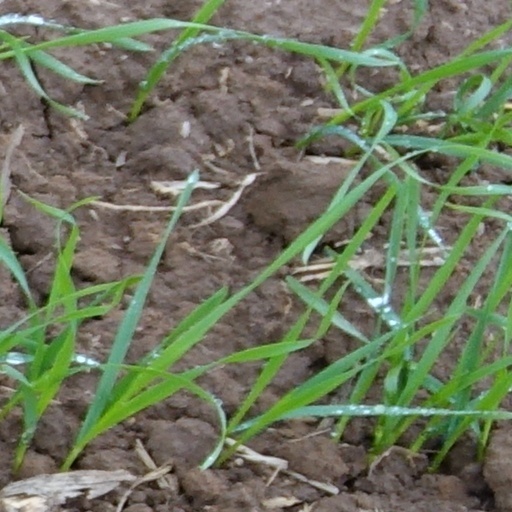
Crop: wheat